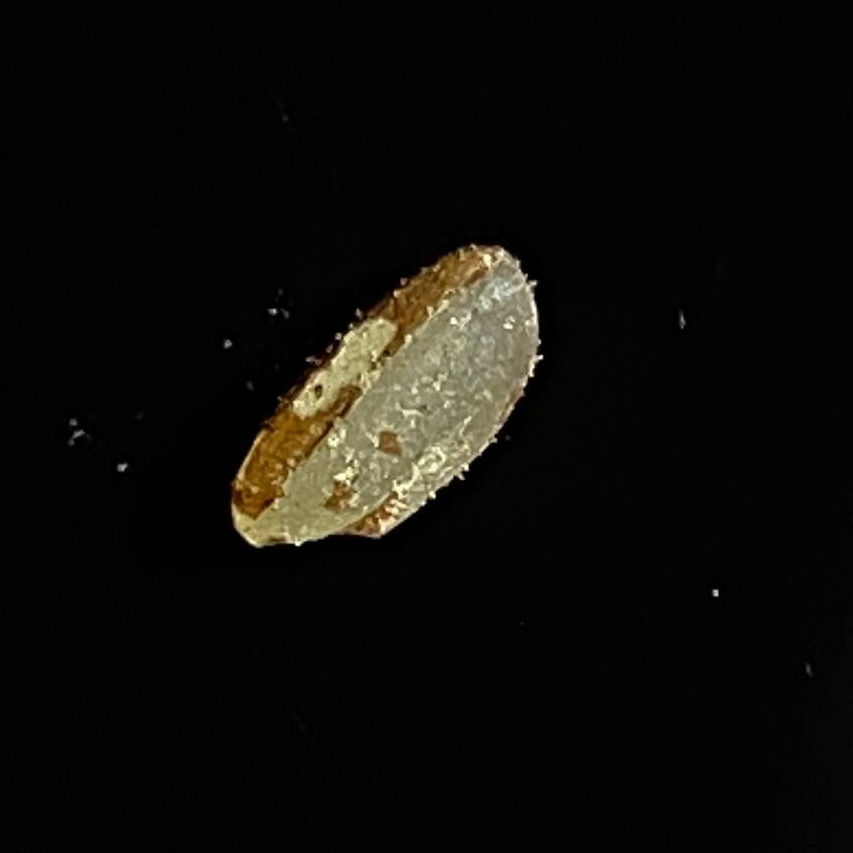
Rice variety: Lal_Aush